Motorhome

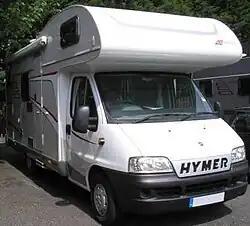
A coachbuilt Hymer motorhome

A motorhome (or coach) is a type of self-propelled recreational vehicle (RV) which is as the name suggests, like a home on wheels.